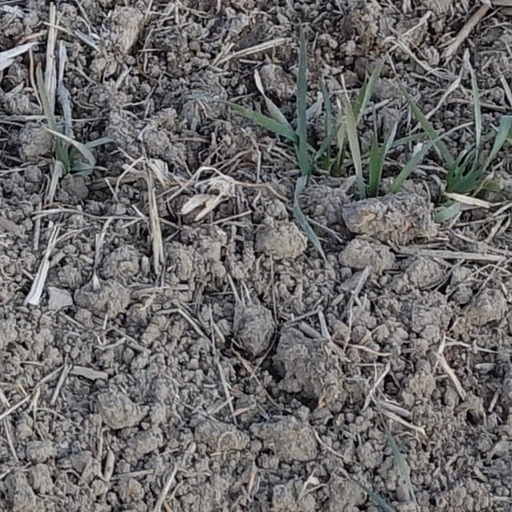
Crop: wheat